Mustang

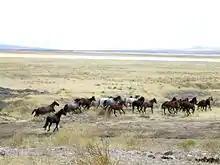
Large herd of free-roaming mustangs galloping through the plains of Utah

The original mustangs were Colonial Spanish horses, but many other breeds and types of horses contributed to the modern mustang, resulting in varying phenotypes. Mustangs of all body types are described as surefooted and having good endurance. They may be of any coat color. Throughout all the Herd Management Areas managed by the Bureau of Land Management, light riding horse type predominates, though a few horses with draft horse characteristics also exist, mostly kept separate from other mustangs and confined to specific areas. Some herds show the signs of the introduction of Thoroughbred or other light racehorse-types into herds, a process that also led in part to the creation of the American Quarter Horse.